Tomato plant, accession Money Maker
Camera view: horizontal (90 deg, fisheye); turntable rotation: 270 degrees
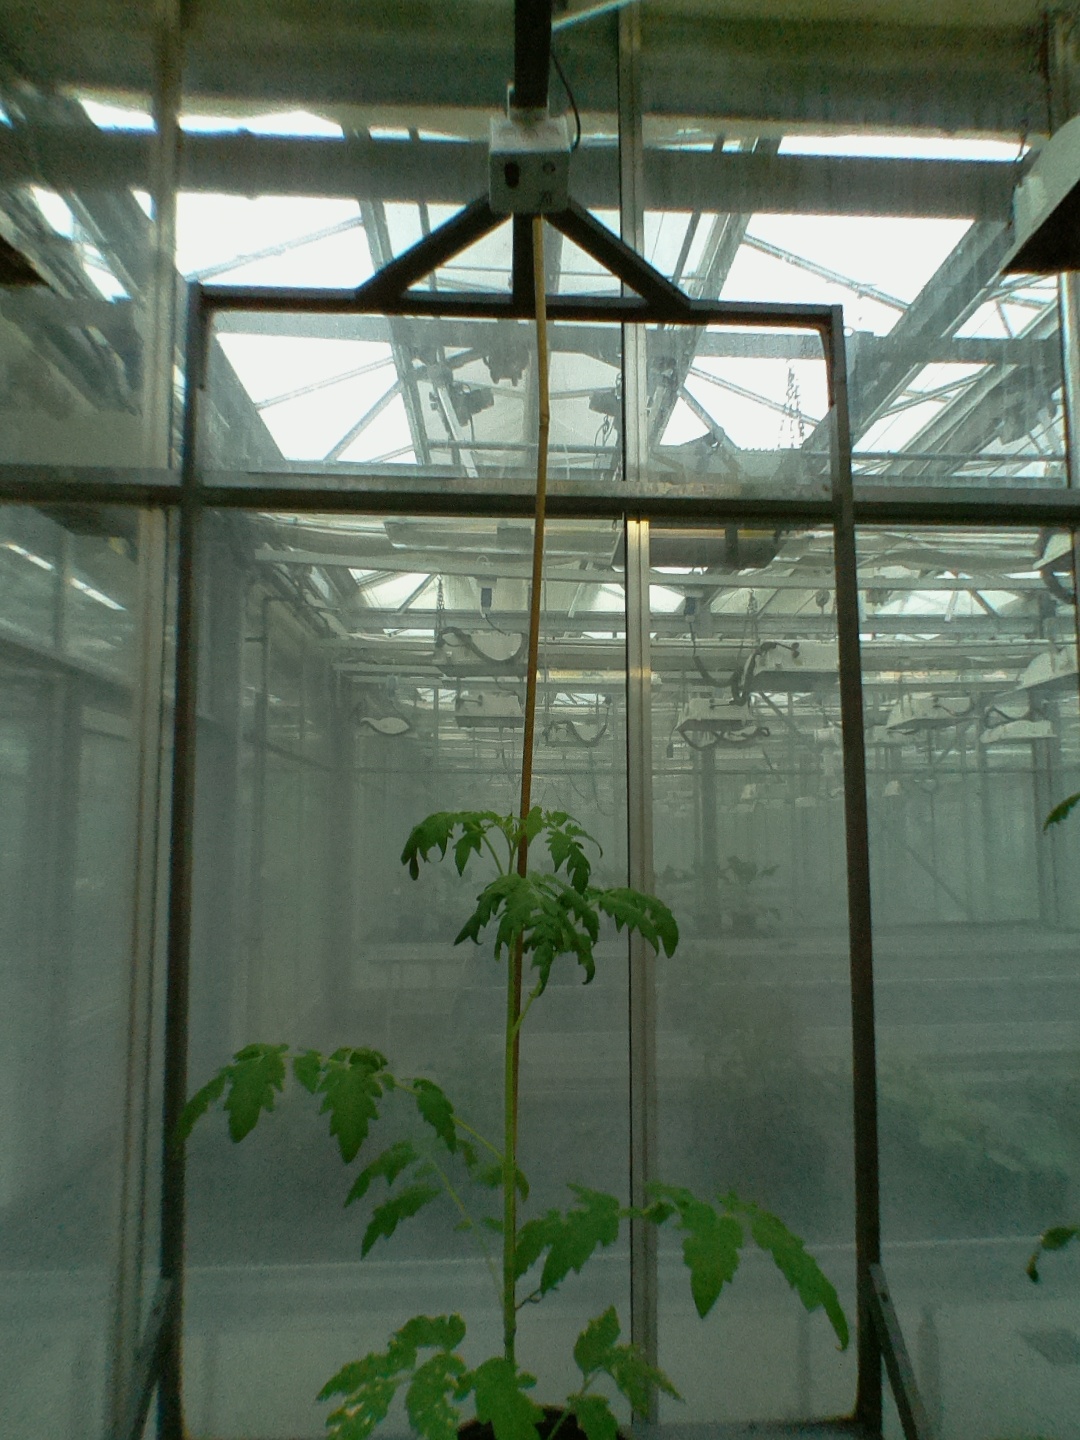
BBCH growth stage 14: 8 of true leaves visible